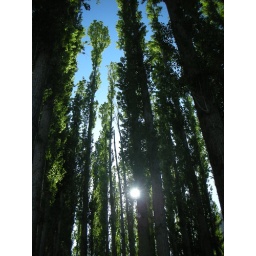
Tall Ar'ar trees fill the central park in Khurog, main city of the Pamiri mountain range